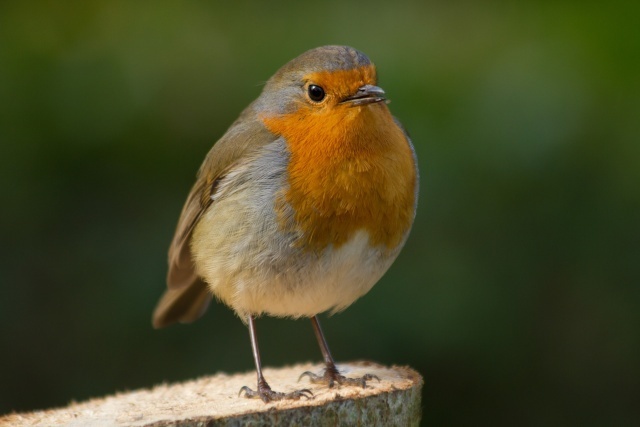
Label: not_food